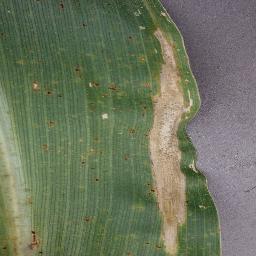
Label: Corn_(Maize)___Northern_Leaf_Blight